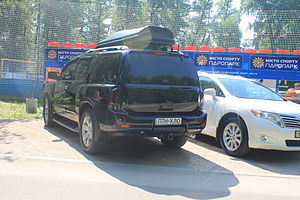
Putin huylo! / Galleri
"""Putin huylo!"" er en ukrainsk fodboldsang om den russiske præsident Vladimir Putin. Den blev populær udenfor fodboldkredse i forbindelse med den russiske militære intervention i Ukraine i 2014. Sangen blev oprindeligt sunget af fans af fodboldklubben FC Metalist Kharkiv, men fik ved den russiske intervention bred national opmærksomhed.